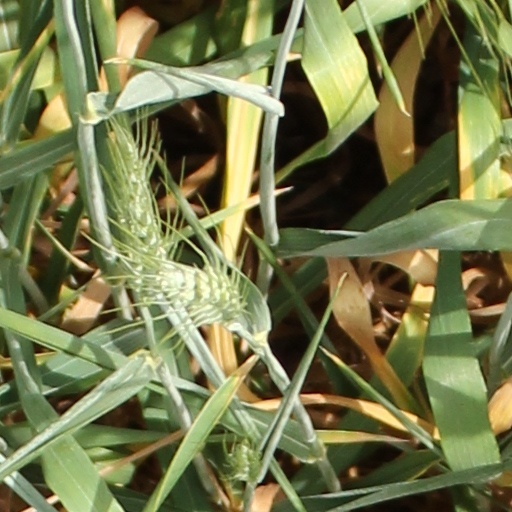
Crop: wheat